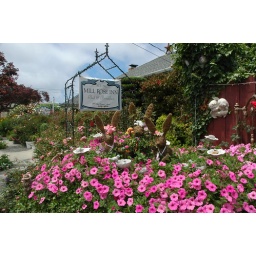
Garden bunnies in a bed of pink flowers, Mill Rose Inn, Half Moon Bay, California, USA